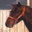
Label: horse